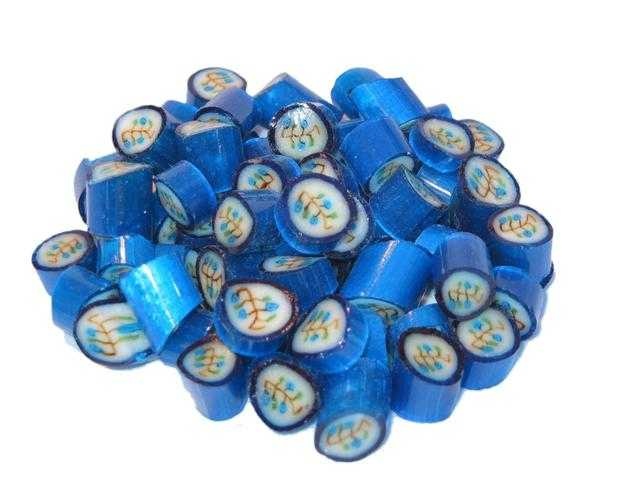
Label: Blueberry